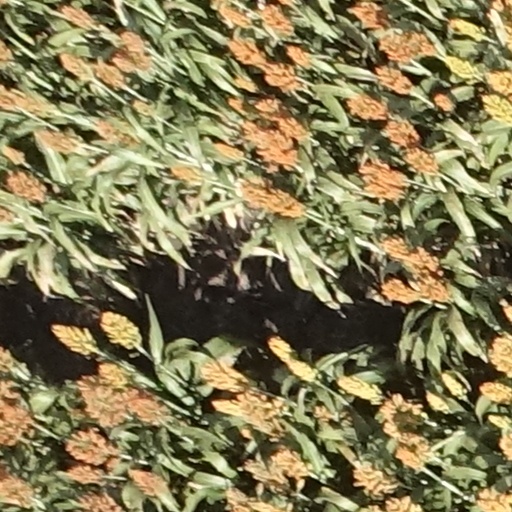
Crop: sorghum